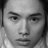
Emotion: neutral